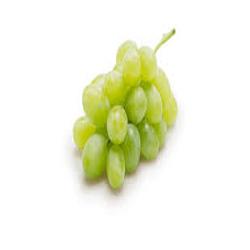
Label: Grapes